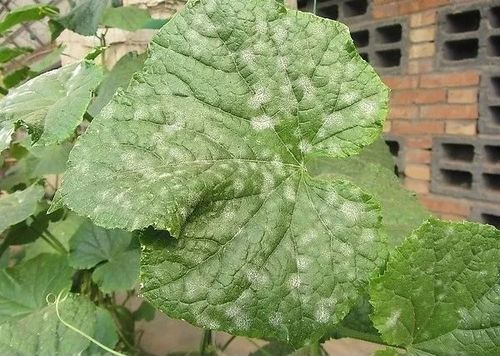
Plant: Cucumber
Disease: cucumber powdery mildew